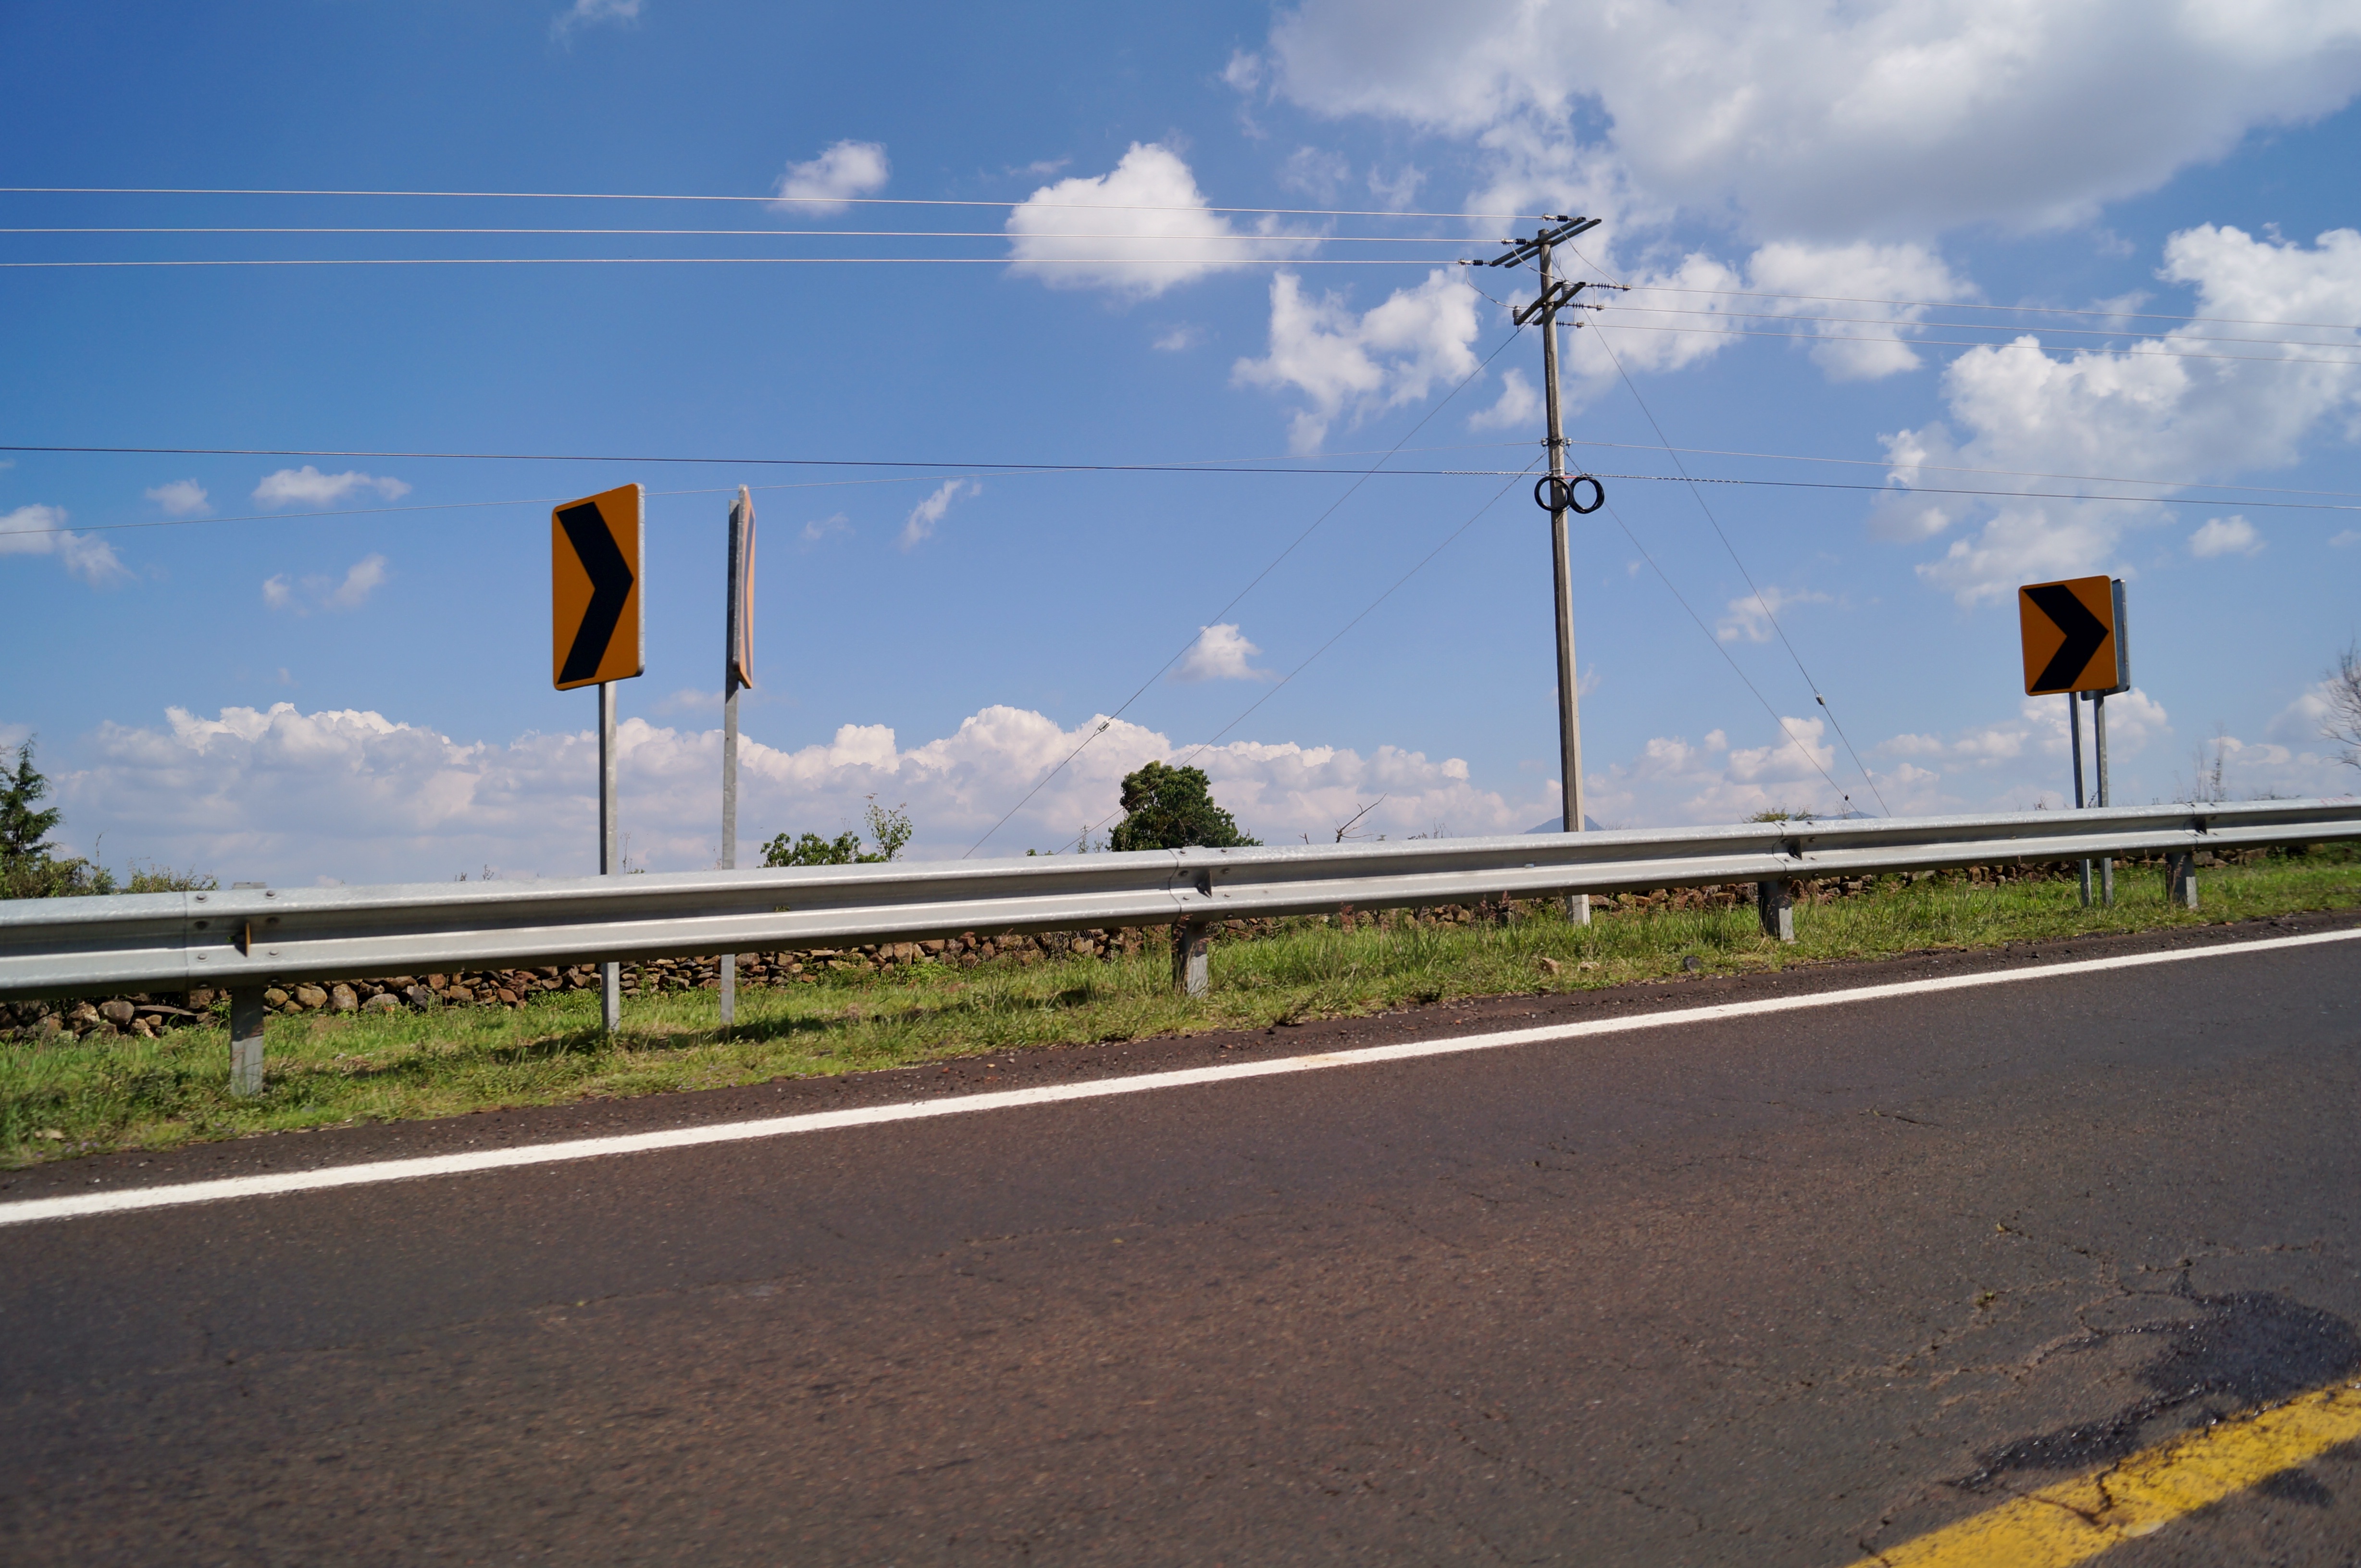
landscape, coast, path, cloud, sky, sunset, road, car, highway, wind, asphalt, travel, transport, sign, curve, vehicle, lane, road trip, clouds, mexico, infrastructure, circular, lead, atmosphere of earth, controlled access highway